Autumn

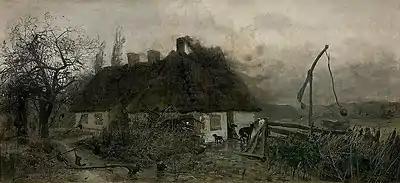
"Jesień" (Autumn) Józef Chełmoński picture of 1875 presenting a typical view of autumn in the Polish 19th-century countryside

Autumn, especially in poetry, has often been associated with melancholia. The possibilities and opportunities of summer are gone, and the chill of winter is on the horizon. Skies turn grey, the amount of usable daylight drops rapidly, and many people turn inward, both physically and mentally. It has been referred to as an unhealthy season.